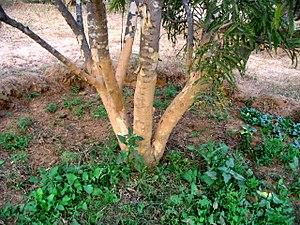
L’amla est une espèce d'arbres de la famille des Euphorbiaceae selon la classification classique, ou de celle des Phyllanthaceae selon la classification phylogénétique.